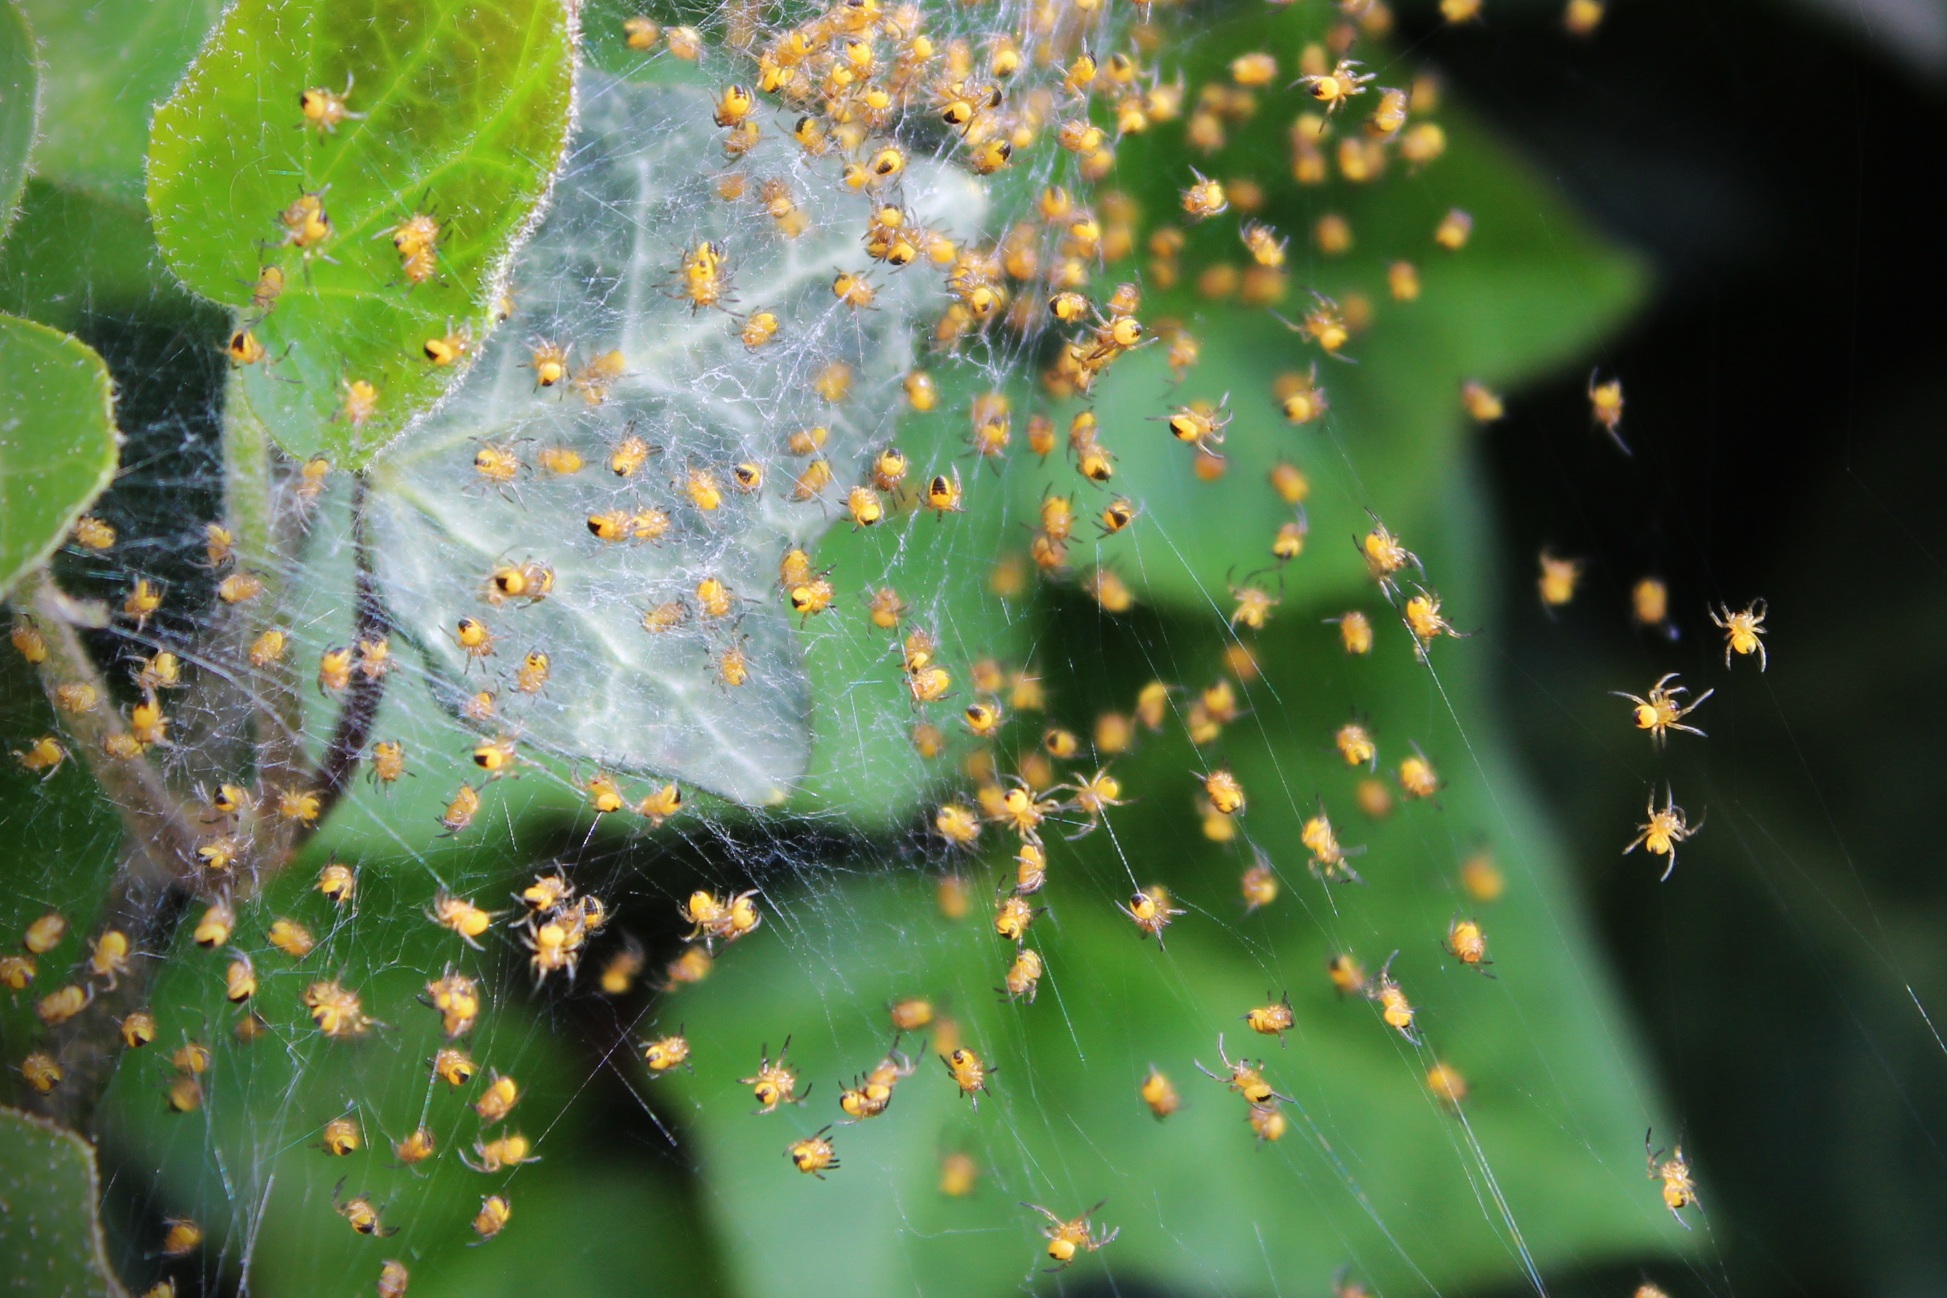
water, nature, dew, plant, photography, sunlight, leaf, flower, animal, green, reflection, insect, ivy, autumn, botany, flora, invertebrate, spider web, cobweb, close up, spider, spin, network, moisture, spider webs, cobwebs, macro photography, spider baby